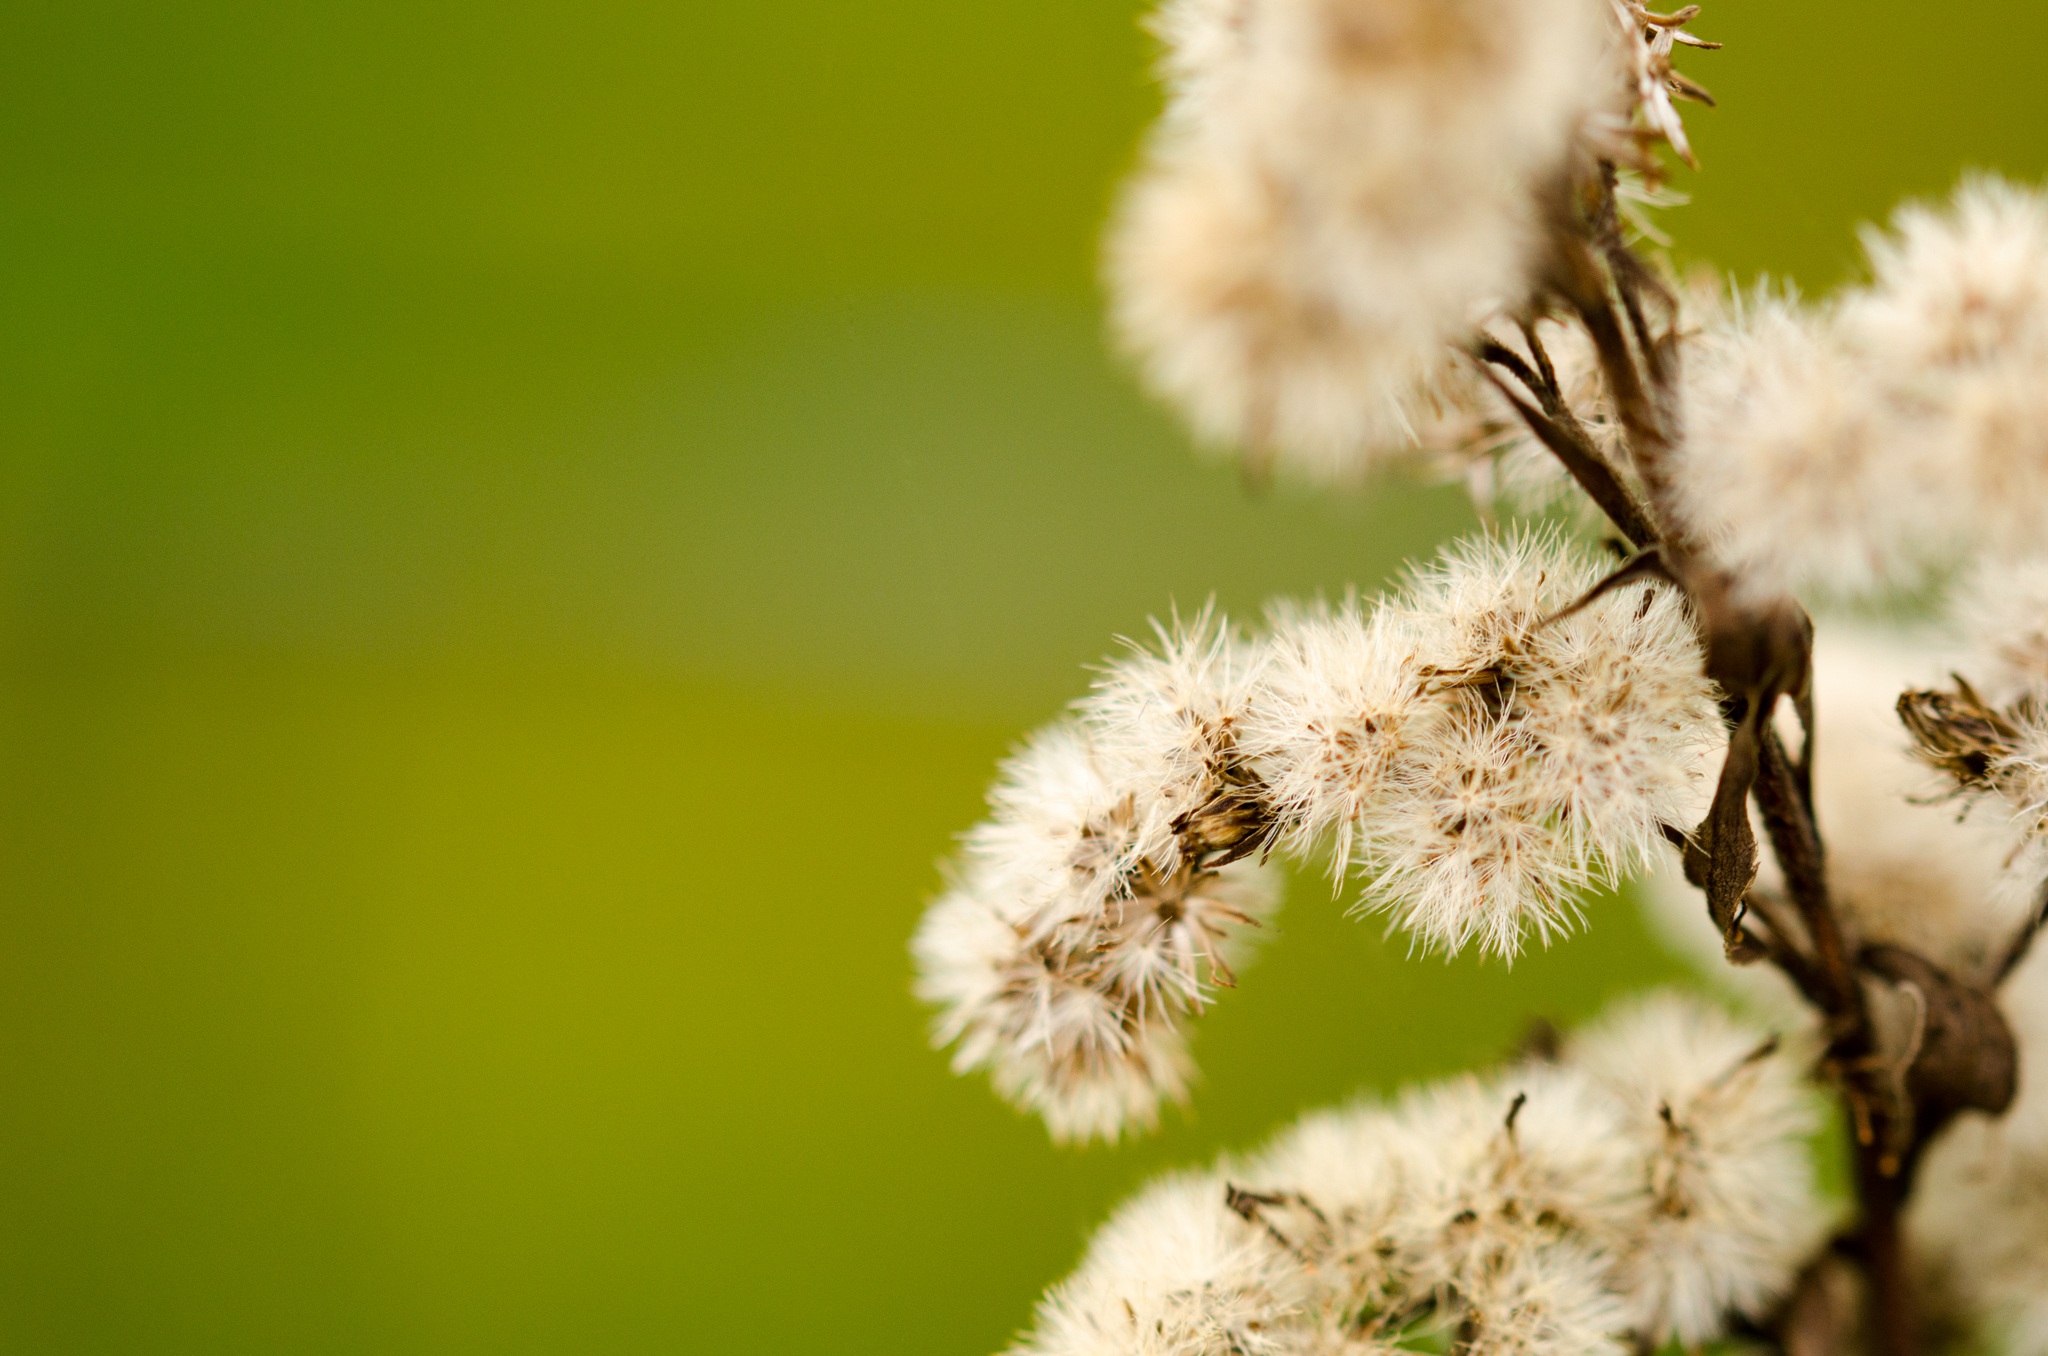
tree, nature, grass, branch, blossom, plant, photography, leaf, flower, scrub, green, produce, macro, botany, flora, fauna, wild flower, wildflower, close up, macro photography, plant stem